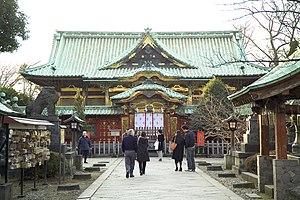
Tōshō-gū est le nom donné à un type de sanctuaire shinto dédié à Ieyasu Tokugawa, le fondateur du shôgunat Tokugawa au Japon.